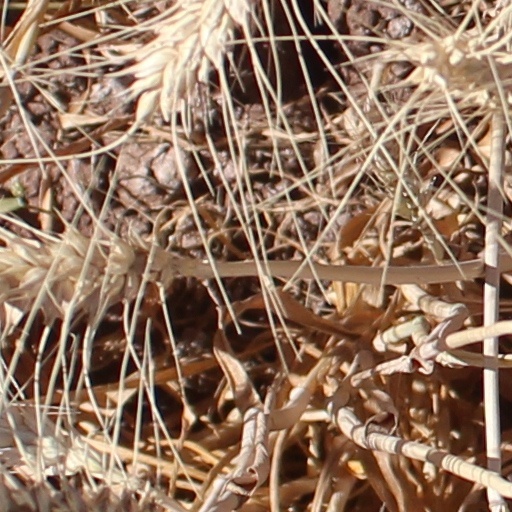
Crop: wheat